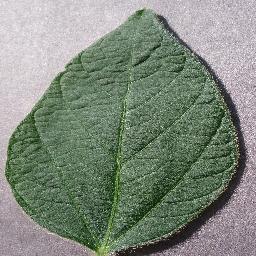
Label: Soybean___healthy